Corallivore

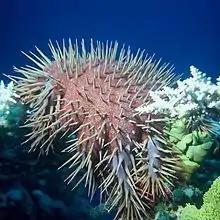
Crown-of-thorns star on coral in the Red Sea

Corallivory is relatively rare in nature; less than 3% of known fish species, four families of crustaceans, four families of gastropods, and a few echinoderm genera have been identified as corallivores. Corallivores are present in all tropical reef regions. The region with the highest proportion of corallivorous organisms is the tropical eastern Pacific Ocean.